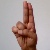
The image shows a hand gesture representing the letter 'U' in Indian Sign Language.